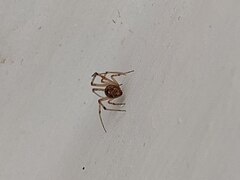
Species: Parasteatoda_tepidariorum